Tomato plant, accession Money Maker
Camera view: vertical (180 deg); turntable rotation: 30 degrees
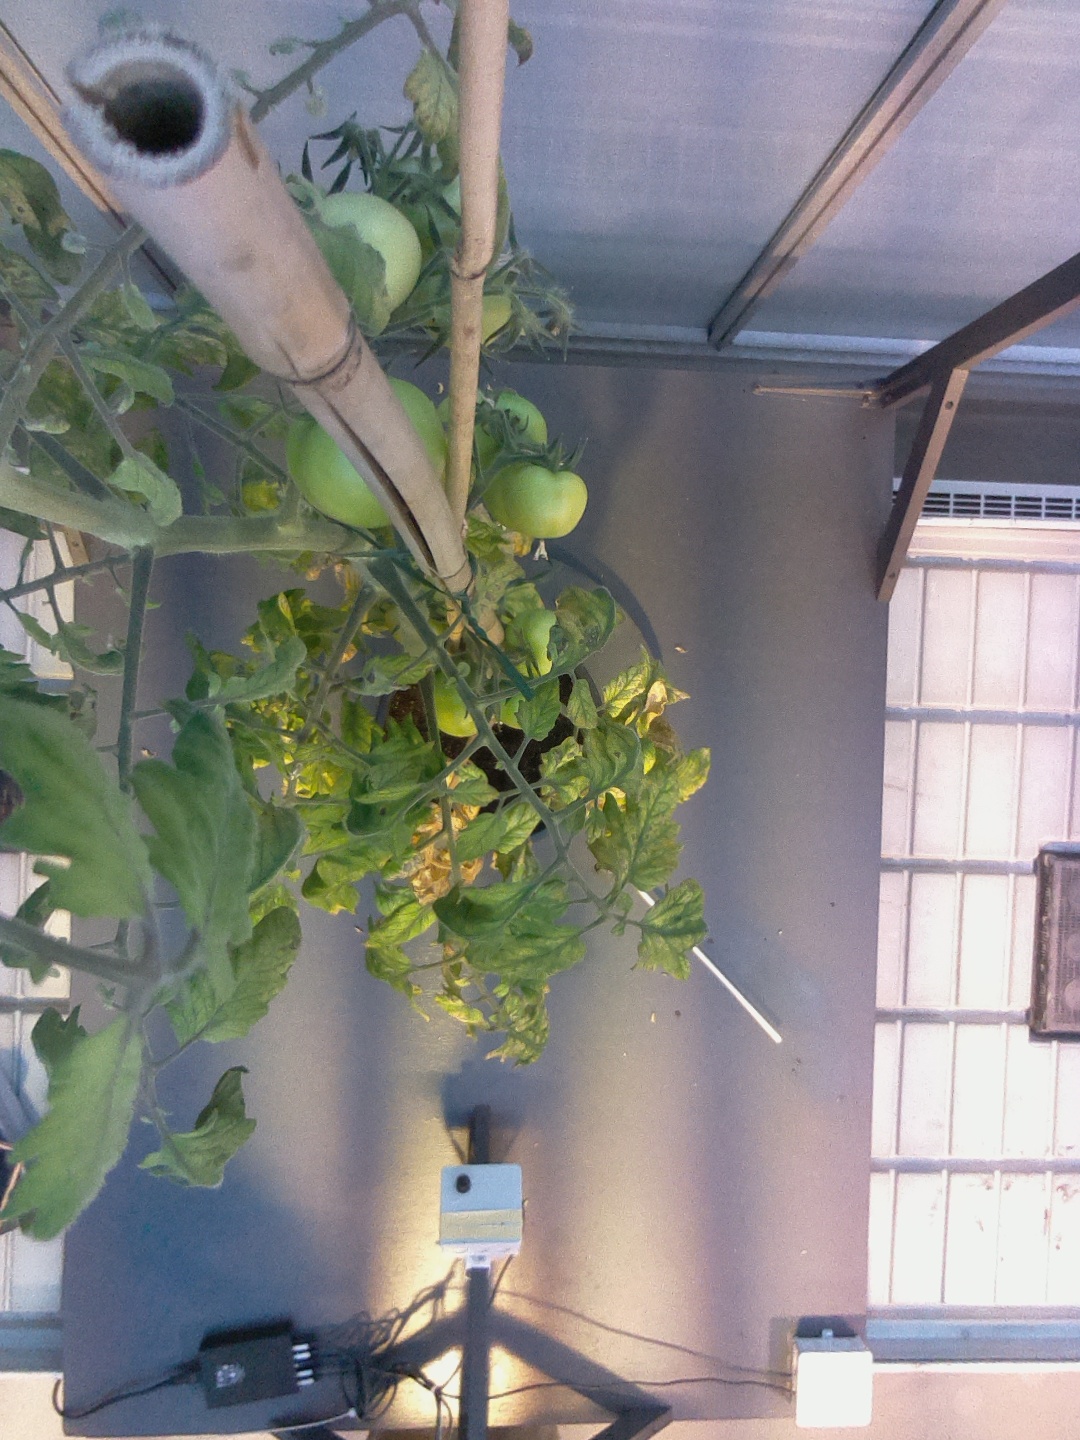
BBCH growth stage 79: 90% -100% of final fruit size